Patrick Michel

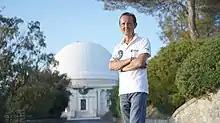
Patrick Michel, Côte d'Azur Observatory, 2020.

Patrick Michel (born 25 February 1970 in Saint-Tropez, France) is a French planetary scientist, Senior Researcher at CNRS (Centre National de la Recherche Scientifique), member of the team TOP (Theories and Observations in Planetology) of the CNRS and Université Côte d'Azur Lagrange Laboratory at the Côte d'Azur Observatory in Nice (France), and also a Global Fellow of the University of Tokyo.